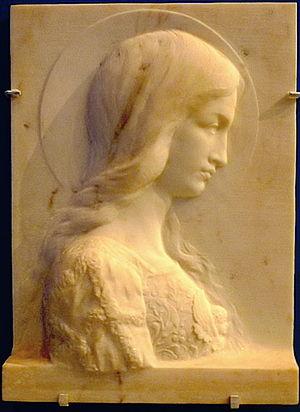
Paul Gonzalès est un sculpteur français né à Marseille le 10 janvier 1856, et mort dans la même ville le 21 avril 1938.